Vänersborg

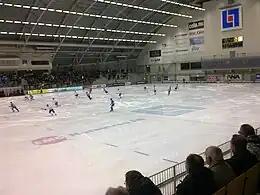
Arena Vänersborg

The bandy club IFK Vänersborg plays in the highest division Elitserien and Blåsuts BK is usually playing in the second-tier Allsvenskan. Arena Vänersborg is an indoor arenas for bandy. Arena Vänersborg caused a great commotion, due to it exceeding its budget, landing the final cost of the arena at 300 000 000 SEK and counting.